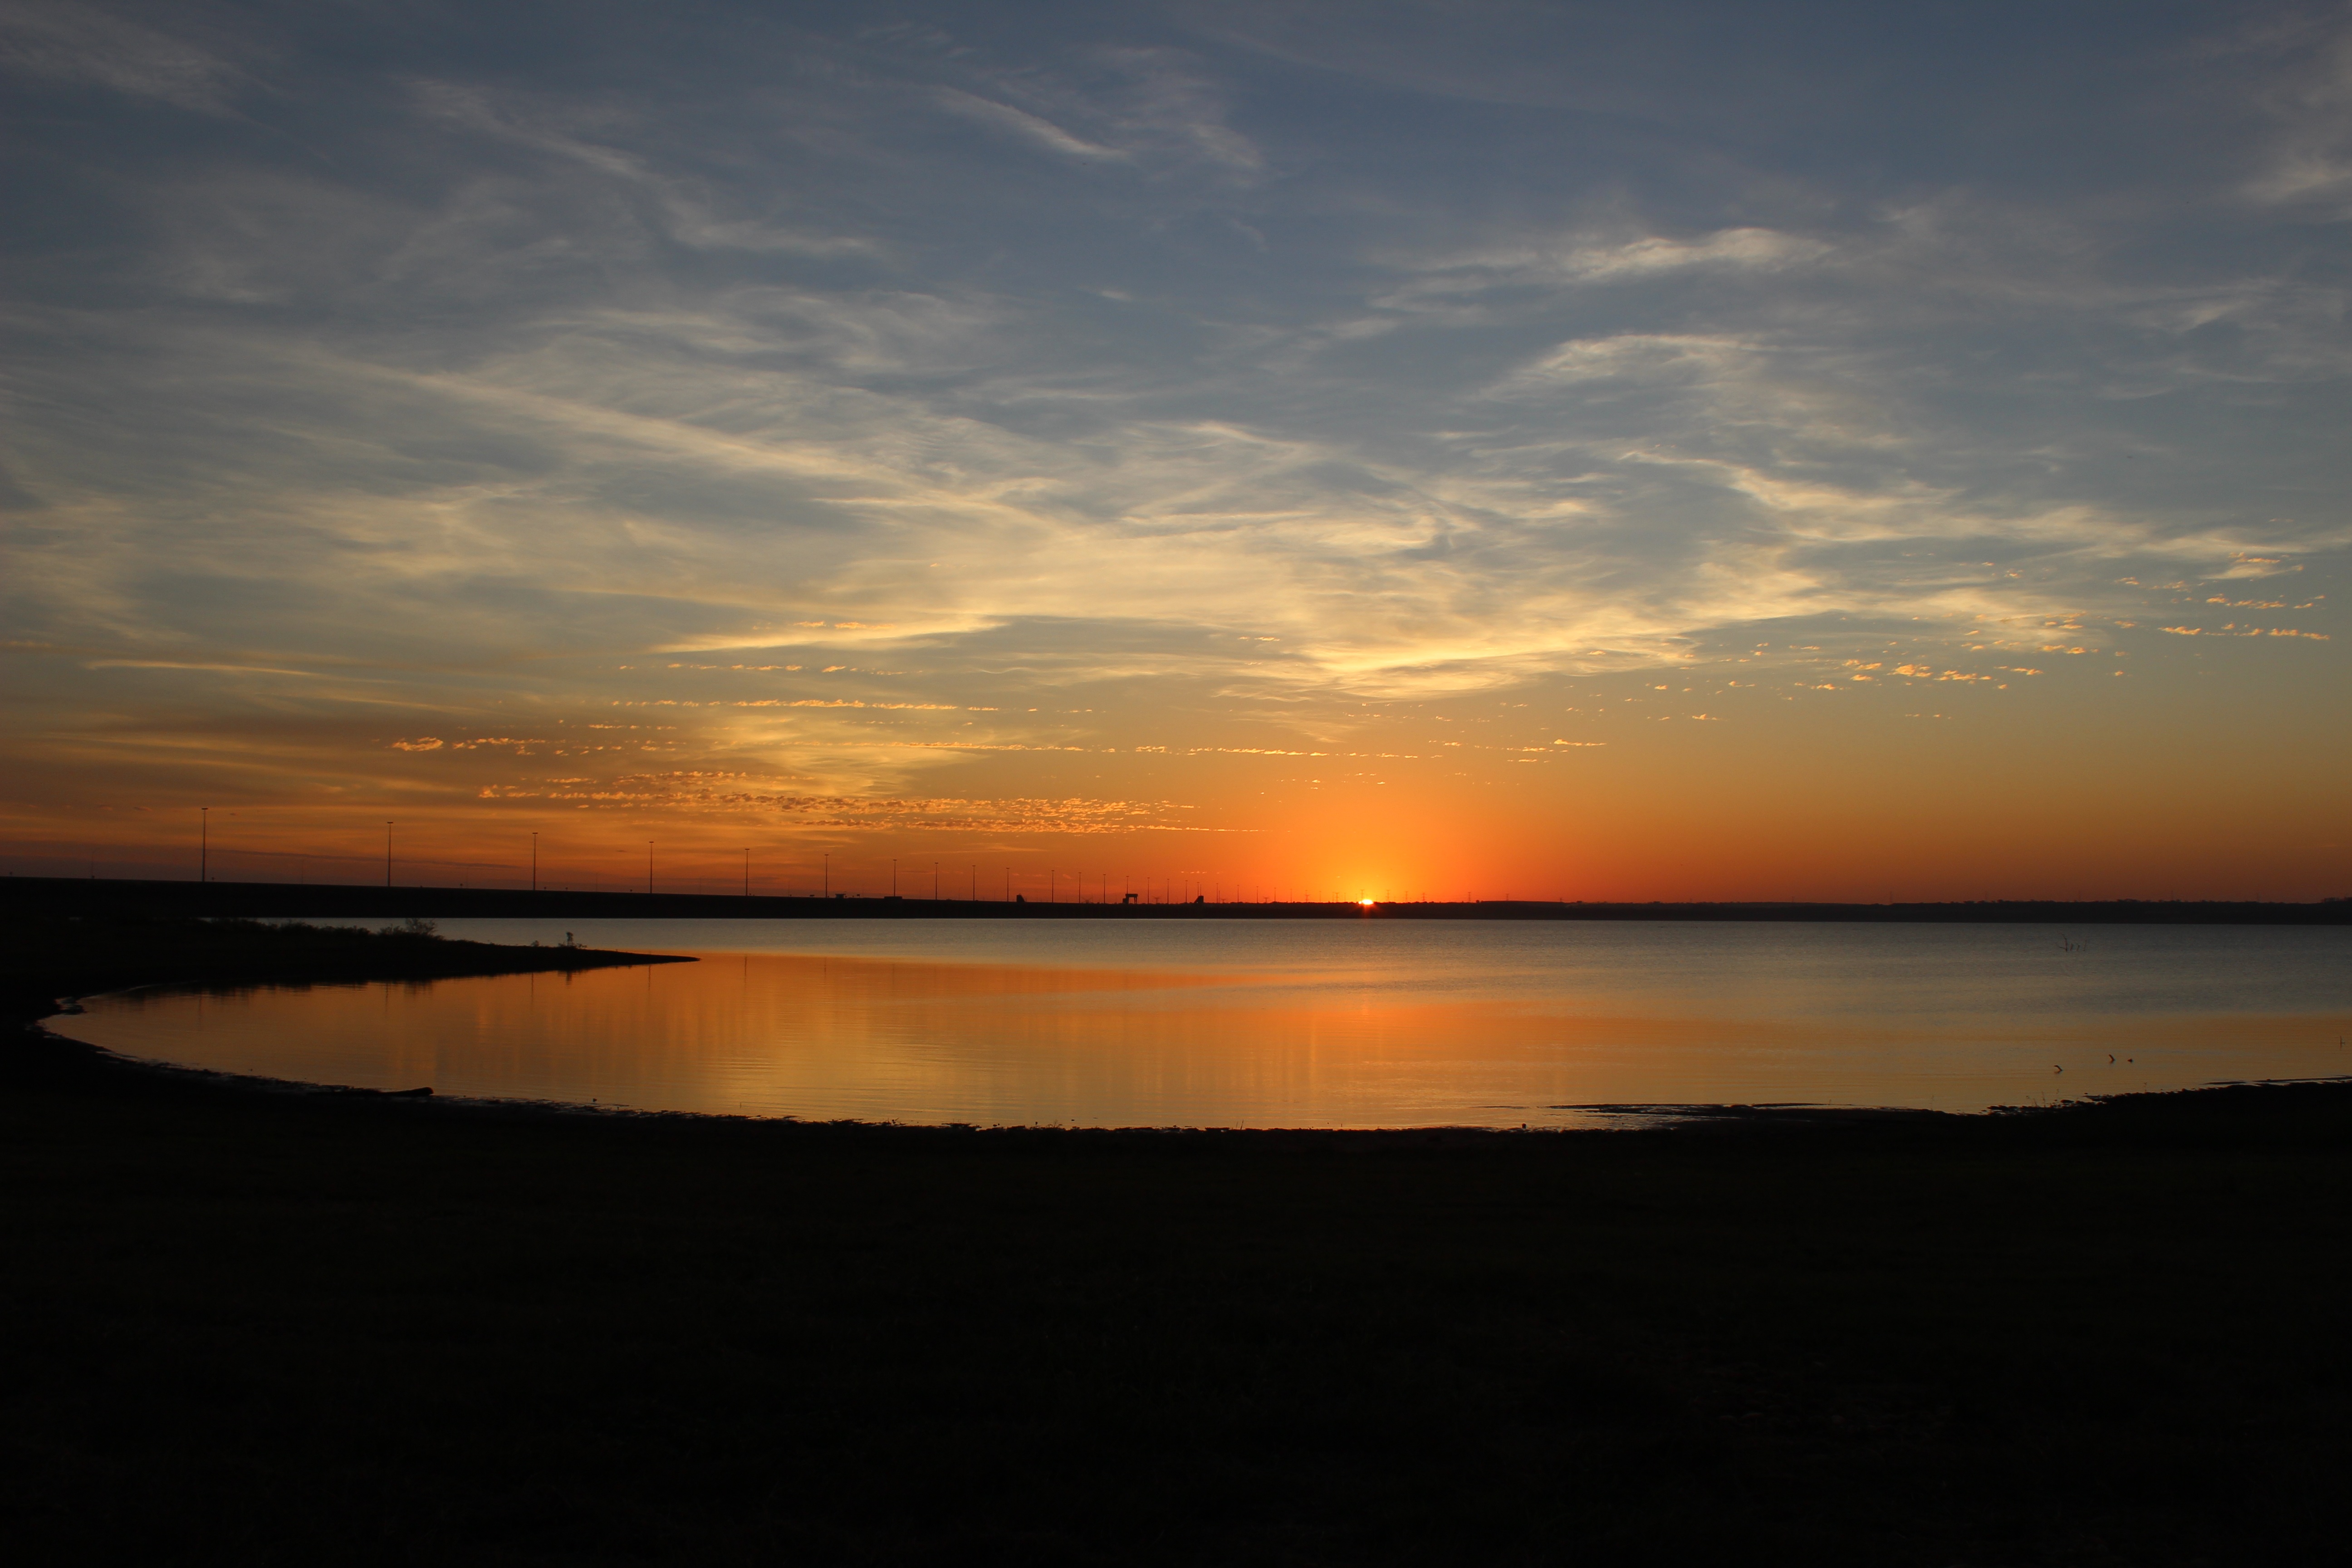
beach, landscape, sea, coast, nature, ocean, horizon, cloud, sky, sun, sunrise, sunset, sunlight, morning, dawn, atmosphere, river, dusk, evening, reflection, tropical, natural, tourism, brazil, brazilian, afterglow, brazilian landscape, red sky at morning